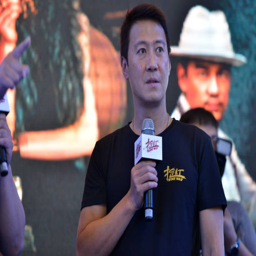
actor attends the press conference .